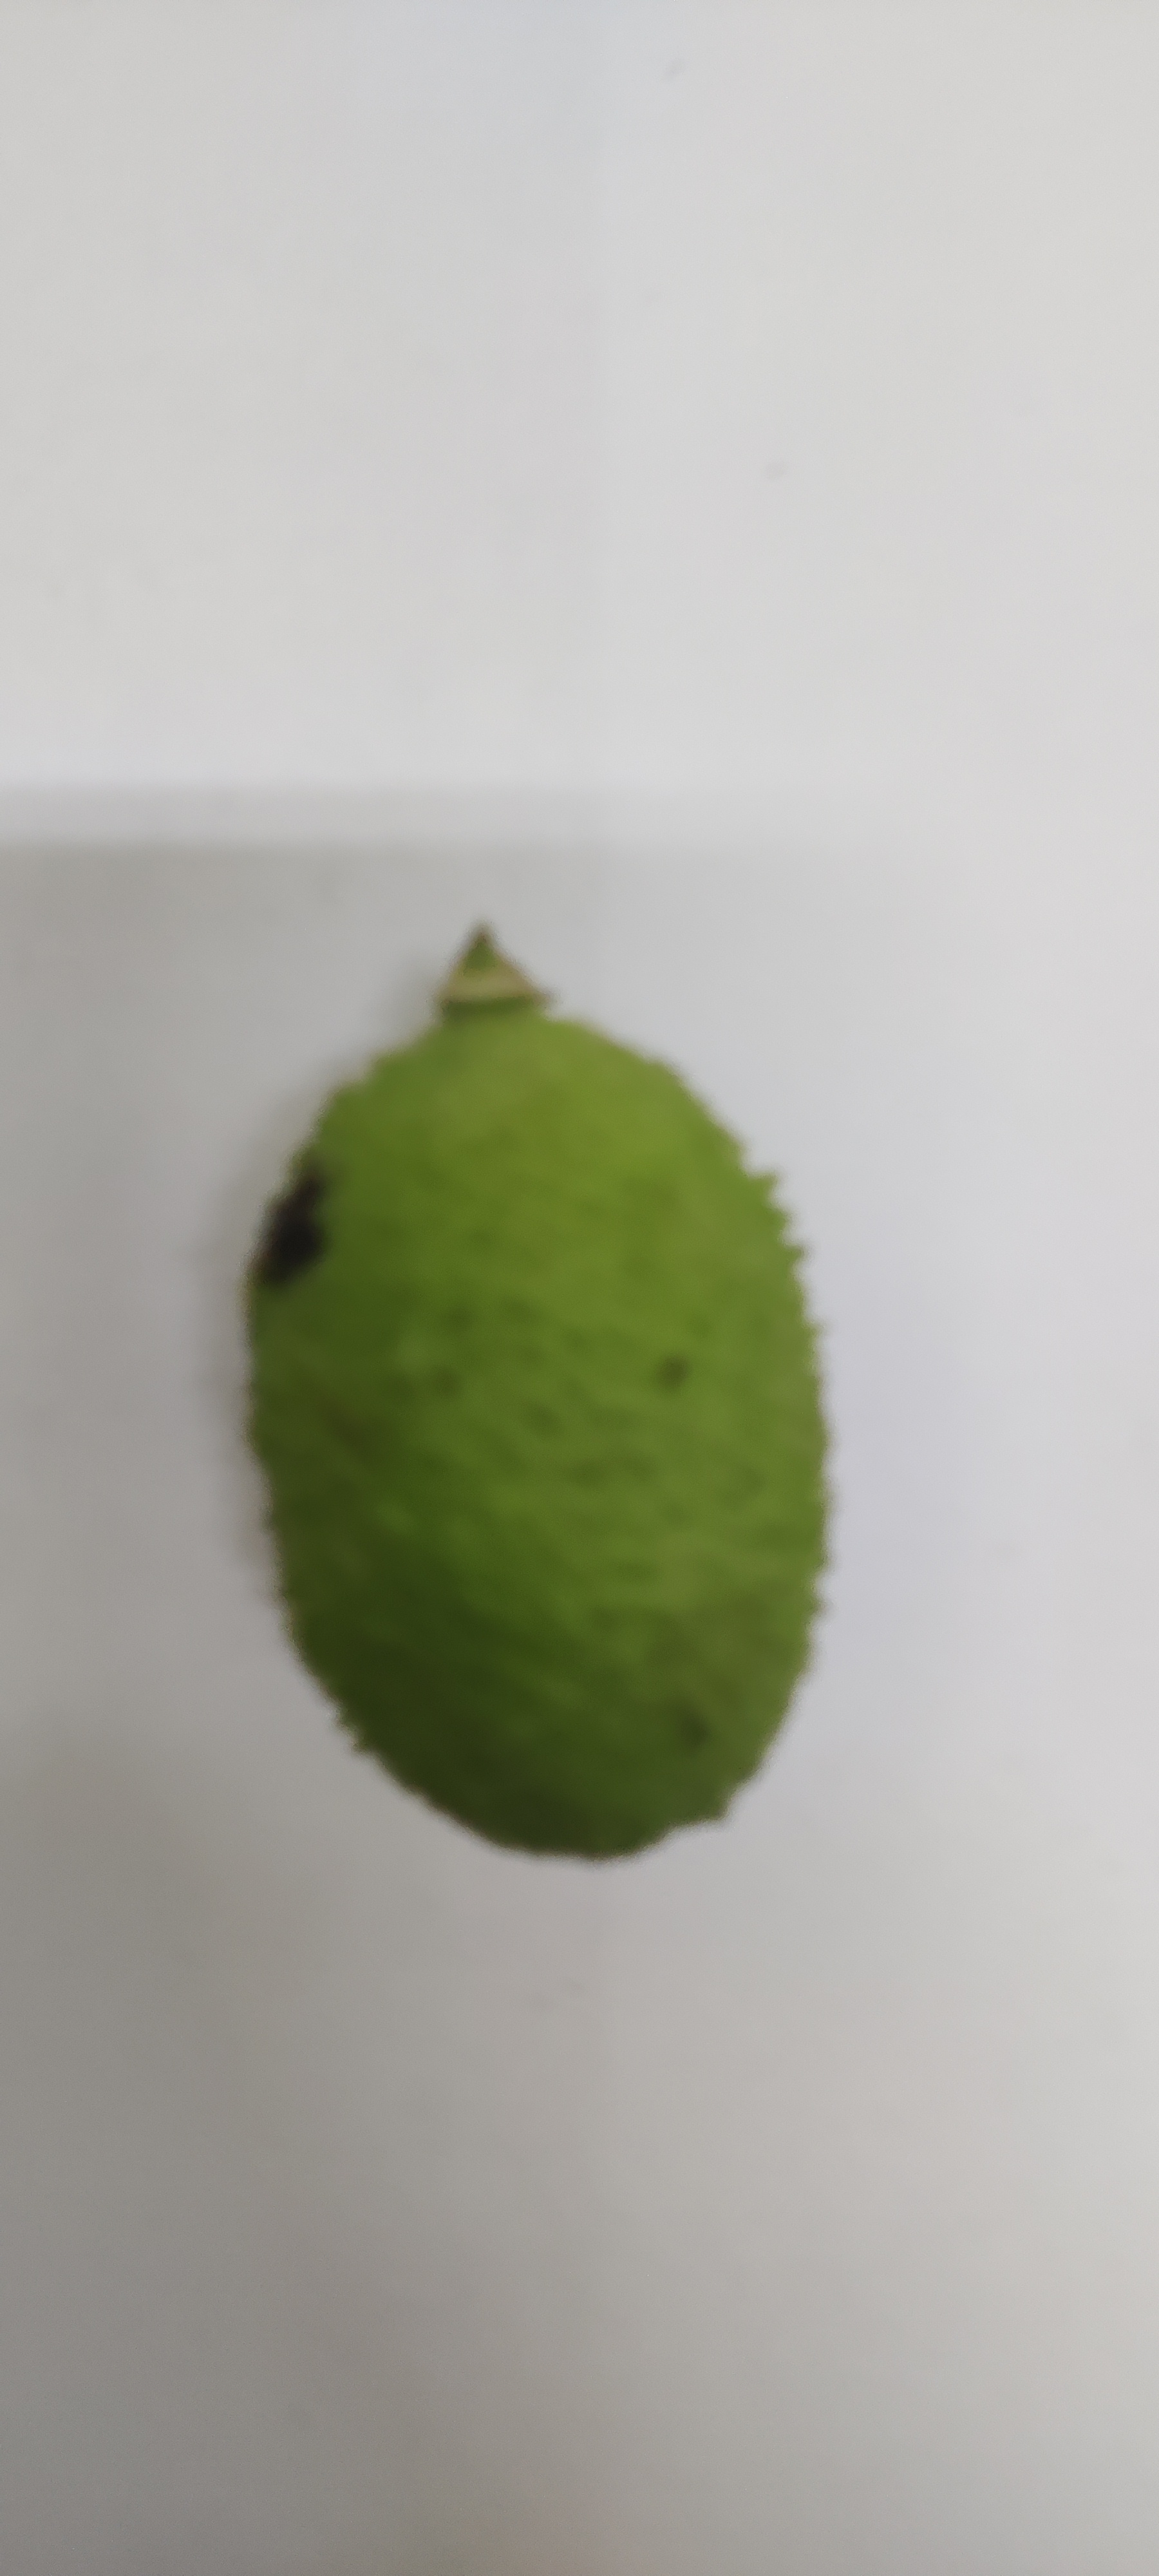
Crop: Spiny Gourd
Condition: Fresh